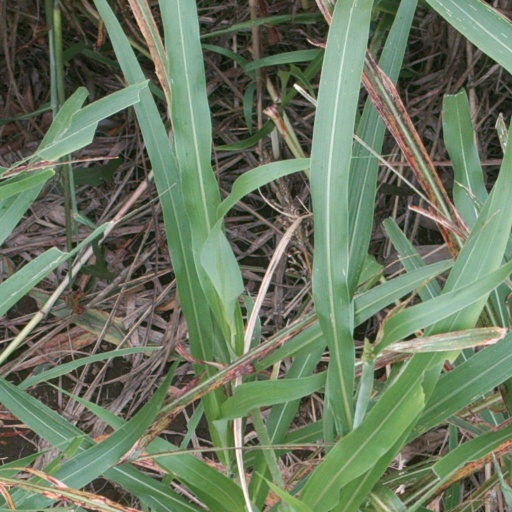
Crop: sorghum